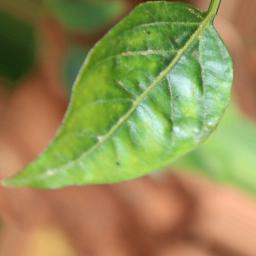
Label: mites_and_trips